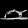
Label: Sandal